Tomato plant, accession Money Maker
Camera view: vertical (180 deg); turntable rotation: 90 degrees
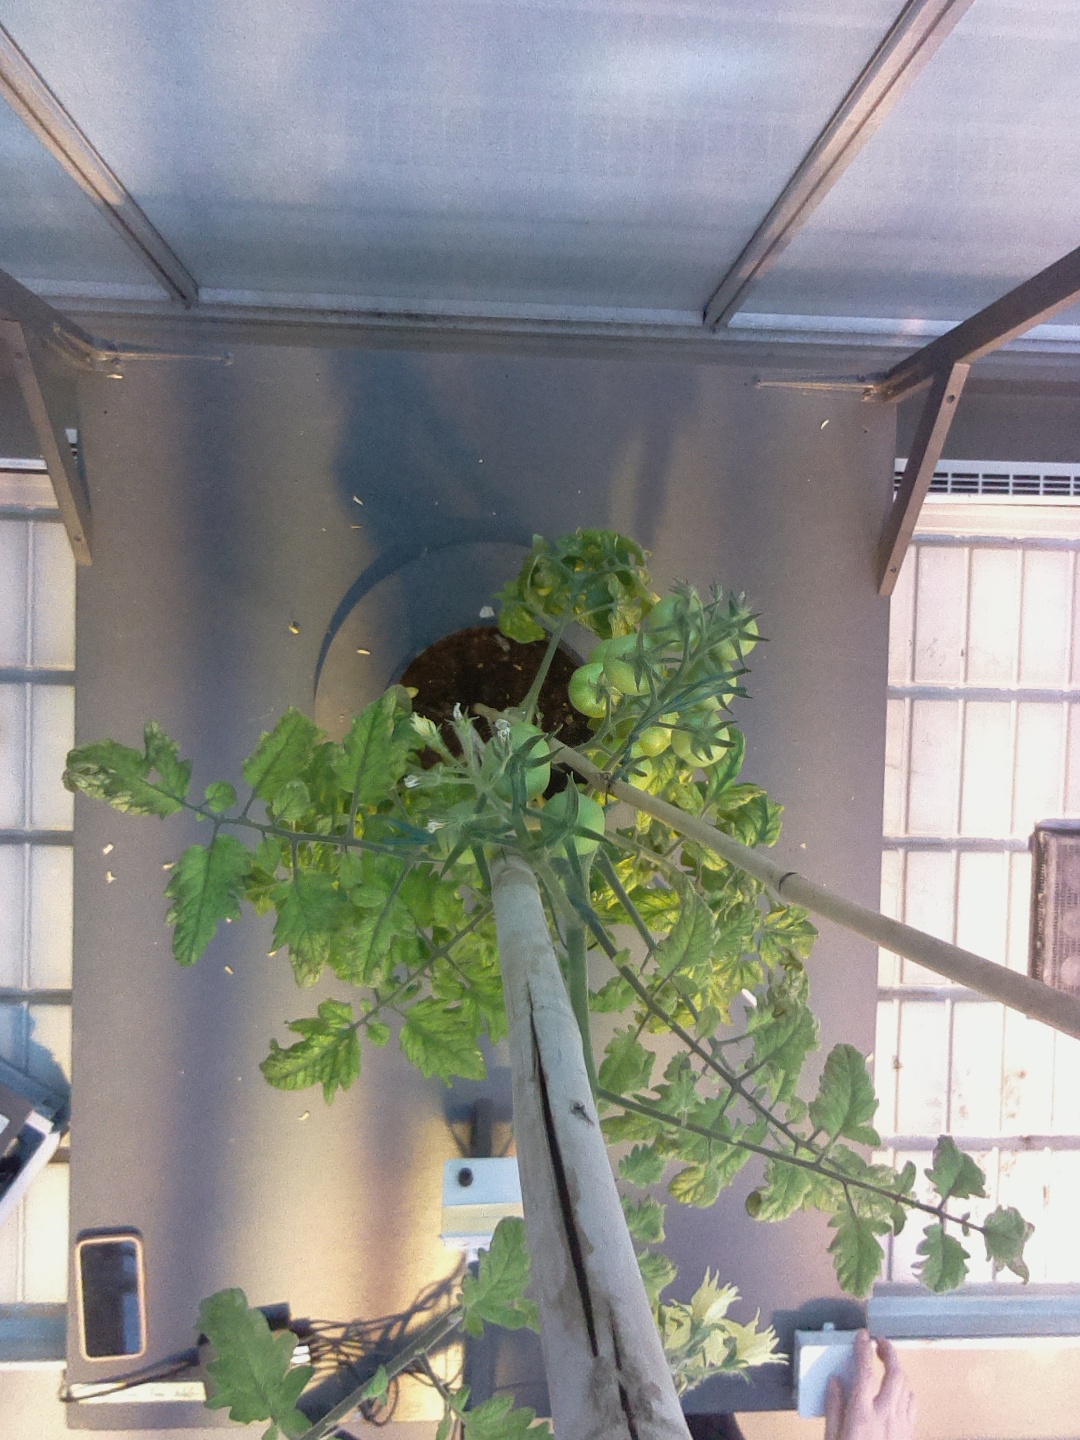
BBCH growth stage 74: 40%-50% of final fruit size